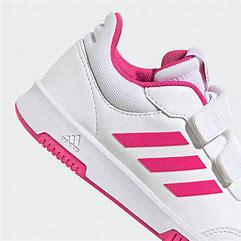
Brand: Adidas
Model: Tensaur Sport Training Hook And Loop